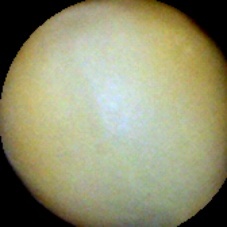
Label: Intact